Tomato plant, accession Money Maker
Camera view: vertical (180 deg); turntable rotation: 270 degrees
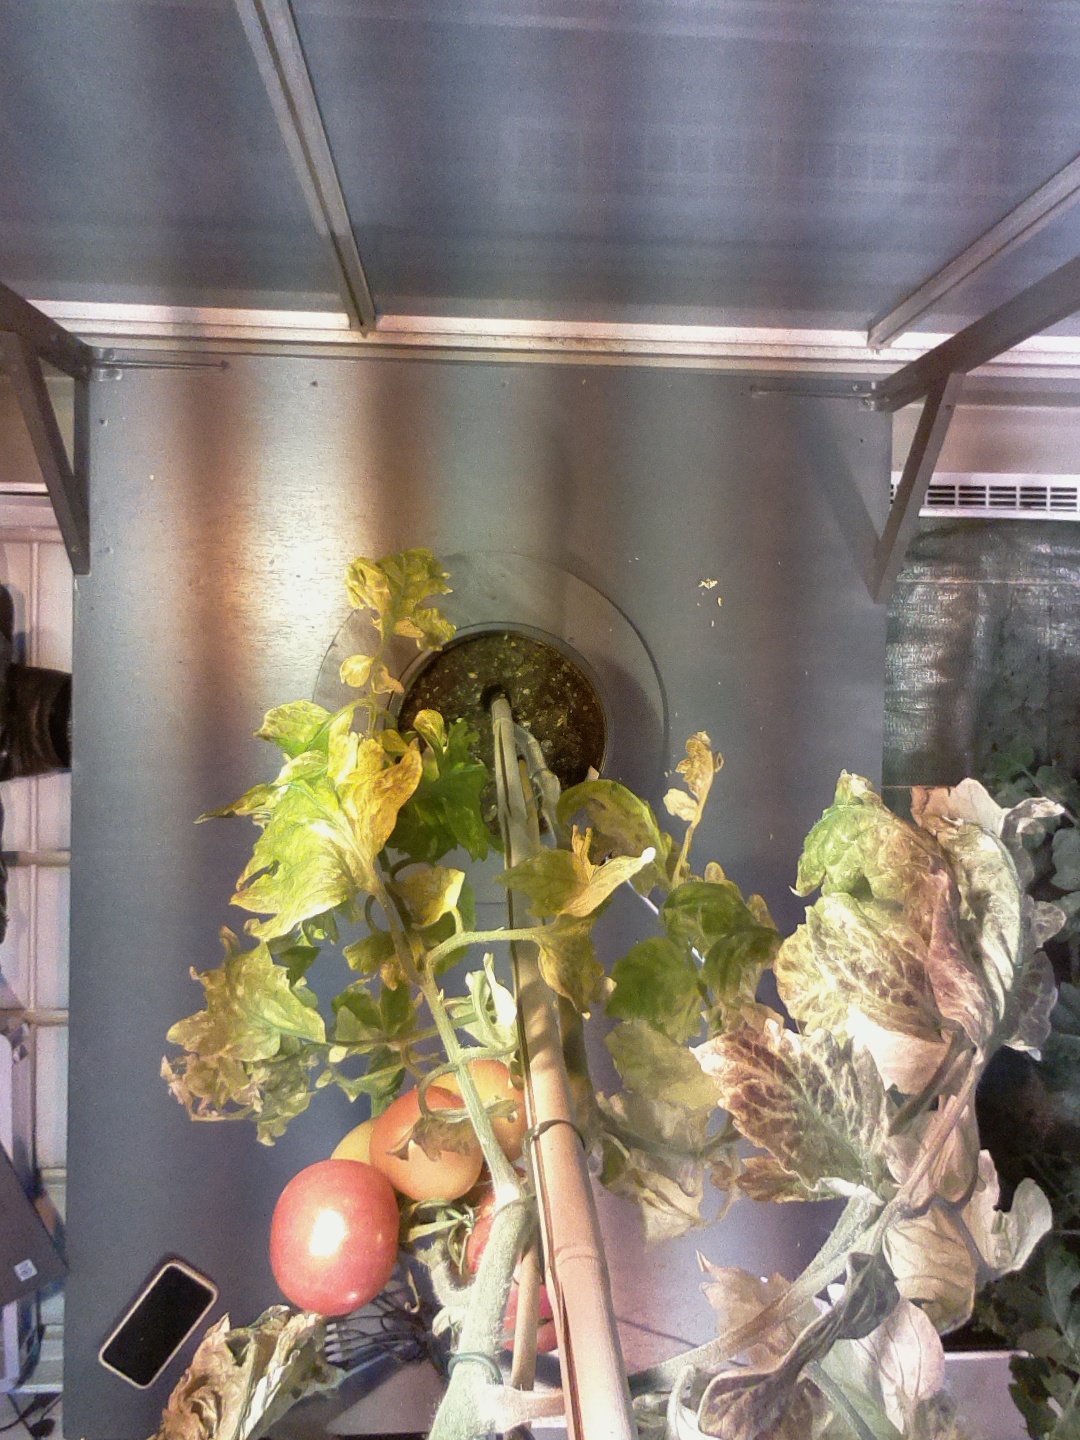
BBCH growth stage 86: 60%-70% of fruits show typical fully ripe color